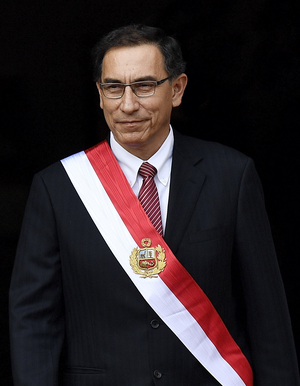
Ci-dessous la liste des présidents de la République du Pérou par ordre chronologique :